Nitrification

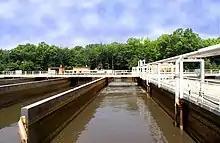
Nitrification process tank at a sewage treatment plant

Nitrification inhibitors are also of interest from an environmental standpoint because of the production of nitrates and nitrous oxide from the nitrification process. Nitrous oxide (NO), although its atmospheric concentration is much lower than that of CO has a global warming potential of about 300 times greater than carbon dioxide and contributes 6% of planetary warming due to greenhouse gases. This compound is also notable for catalyzing the breakup of ozone in the stratosphere. Nitrates, a toxic compound for wildlife and livestock and a product of nitrification, are also of concern.